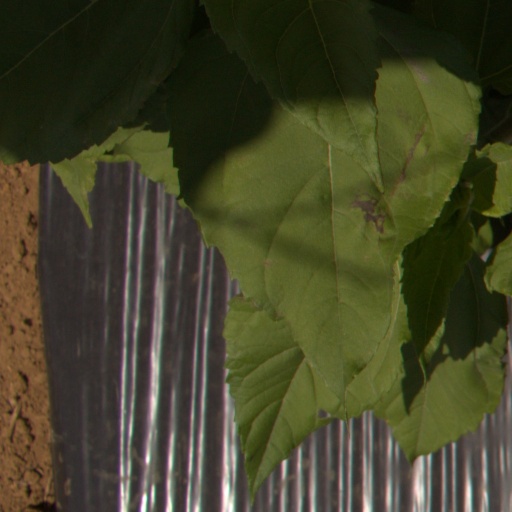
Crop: Jerusalem artichoke